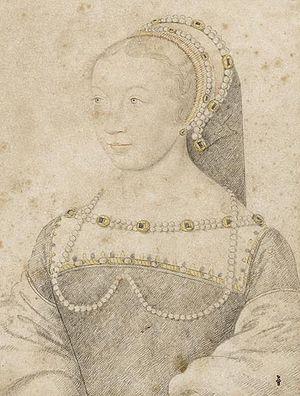
Anne de Pisselieu
Étampes est une commune française située à cinquante kilomètres au sud-ouest de Paris et soixante kilomètres au nord d'Orléans. Étampes est sous-préfecture du département de l’Essonne, dans la région Île-de-France. Elle est le chef-lieu de l’arrondissement d'Étampes et du canton d'Étampes, le siège de la communauté d'agglomération de l'Étampois Sud-Essonne et du secteur pastoral de Saint-Michel-de-Beauce-Étampes.